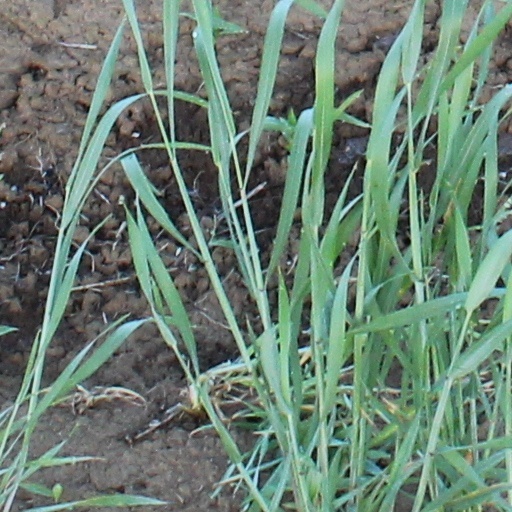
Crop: wheat